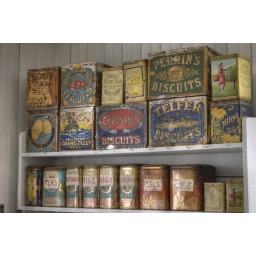
Some colorful old cans in the kitchen of the Christien house